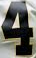
Number: 4